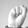
ASL letter: S